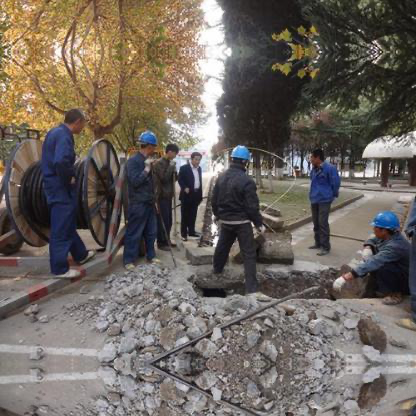
Objects in the image:
label: helmet
label: helmet
label: helmet
label: head
label: head
label: head
label: head